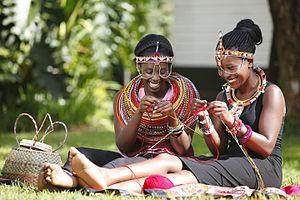
L’amitié est une inclination réciproque entre deux ou plusieurs personnes n'appartenant pas à la même famille. Ignace Lepp pense cependant qu'« il arrive qu'une vraie amitié existe entre frères et sœurs, mais il ne nous semble pas exagéré de dire qu'elle est née non pas à cause de leurs liens de sang, mais plutôt malgré ceux-ci ». Parfois c'est une amitié de groupe.